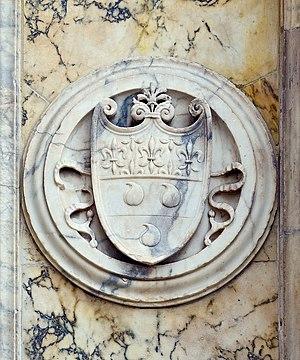
Bartolomeo Colleoni, supposé né à Solza, près de Bergame, entre 1395 et 1400 et mort au château de Malpaga le 2 novembre 1475, est un condottiere italien du XVᵉ siècle.